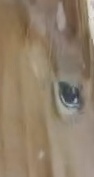
Face region: eyes (orbital_tightening_and_eye_area)
Pain indicator: obviously_present